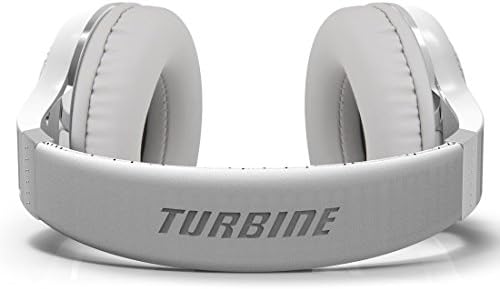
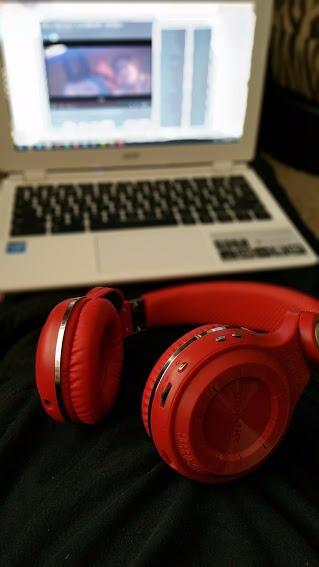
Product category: headphones
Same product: no